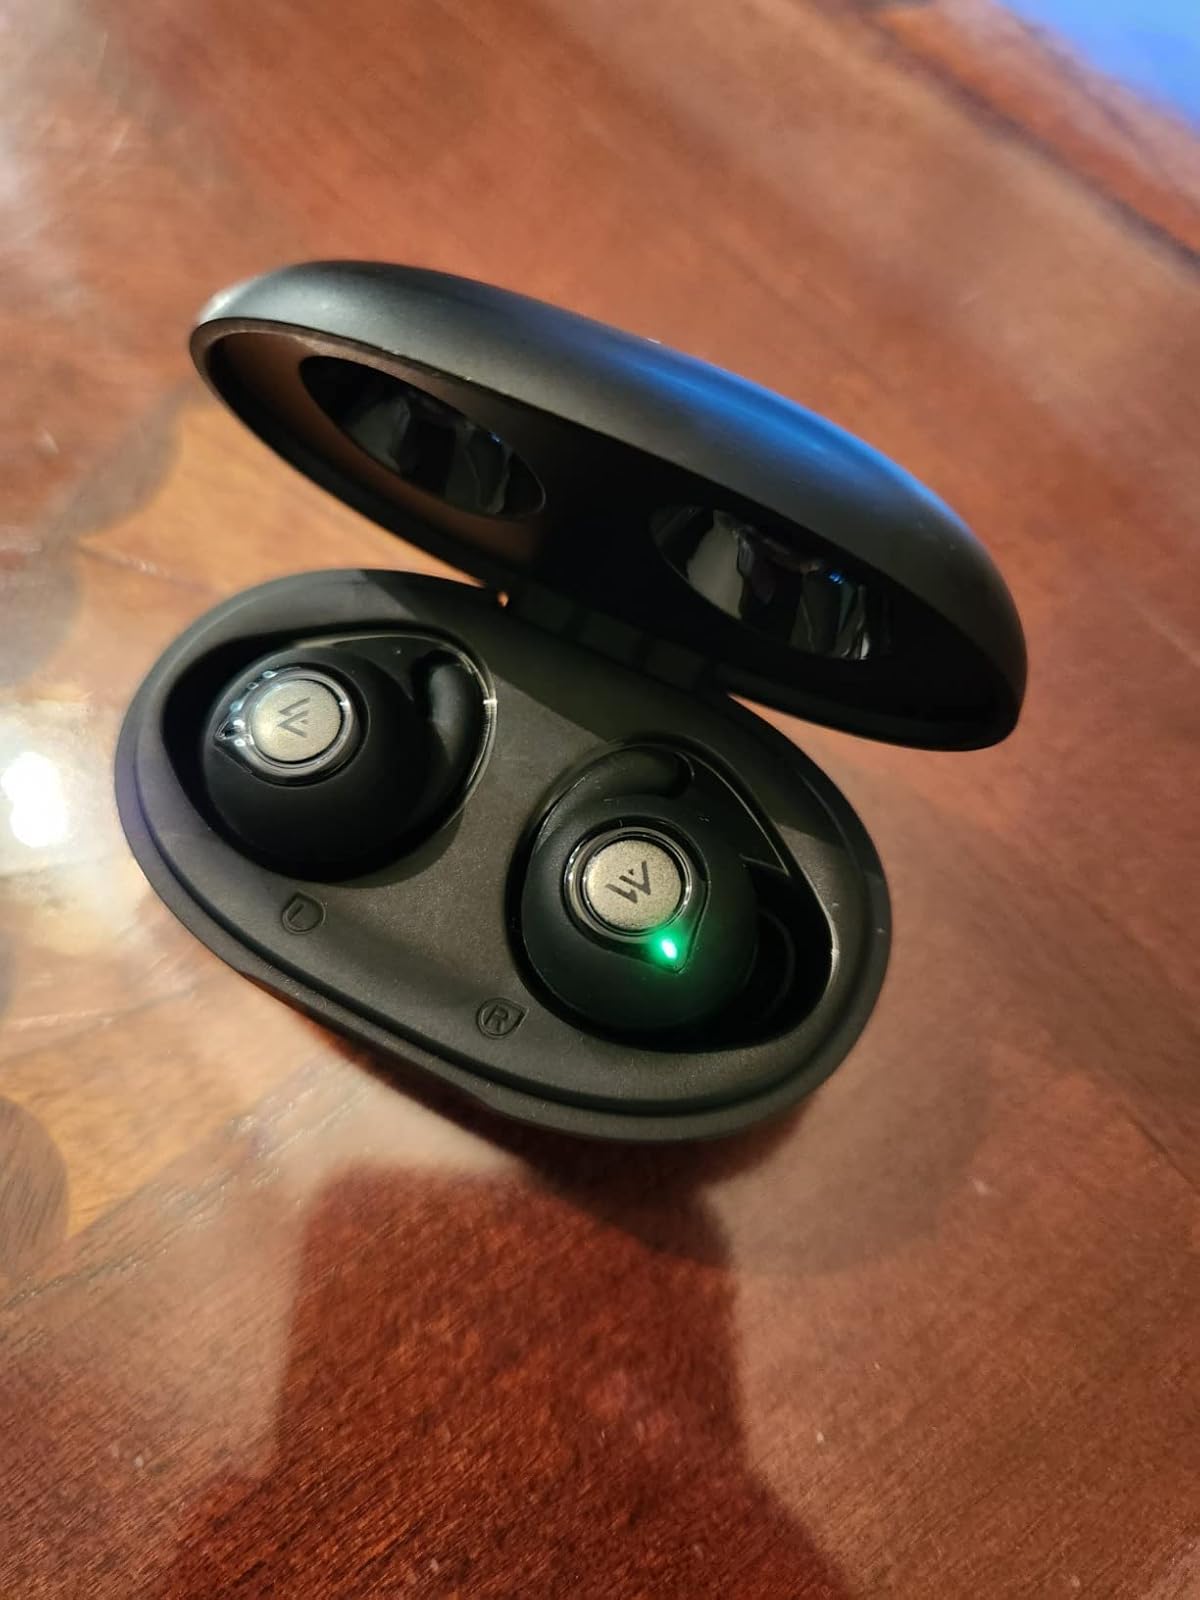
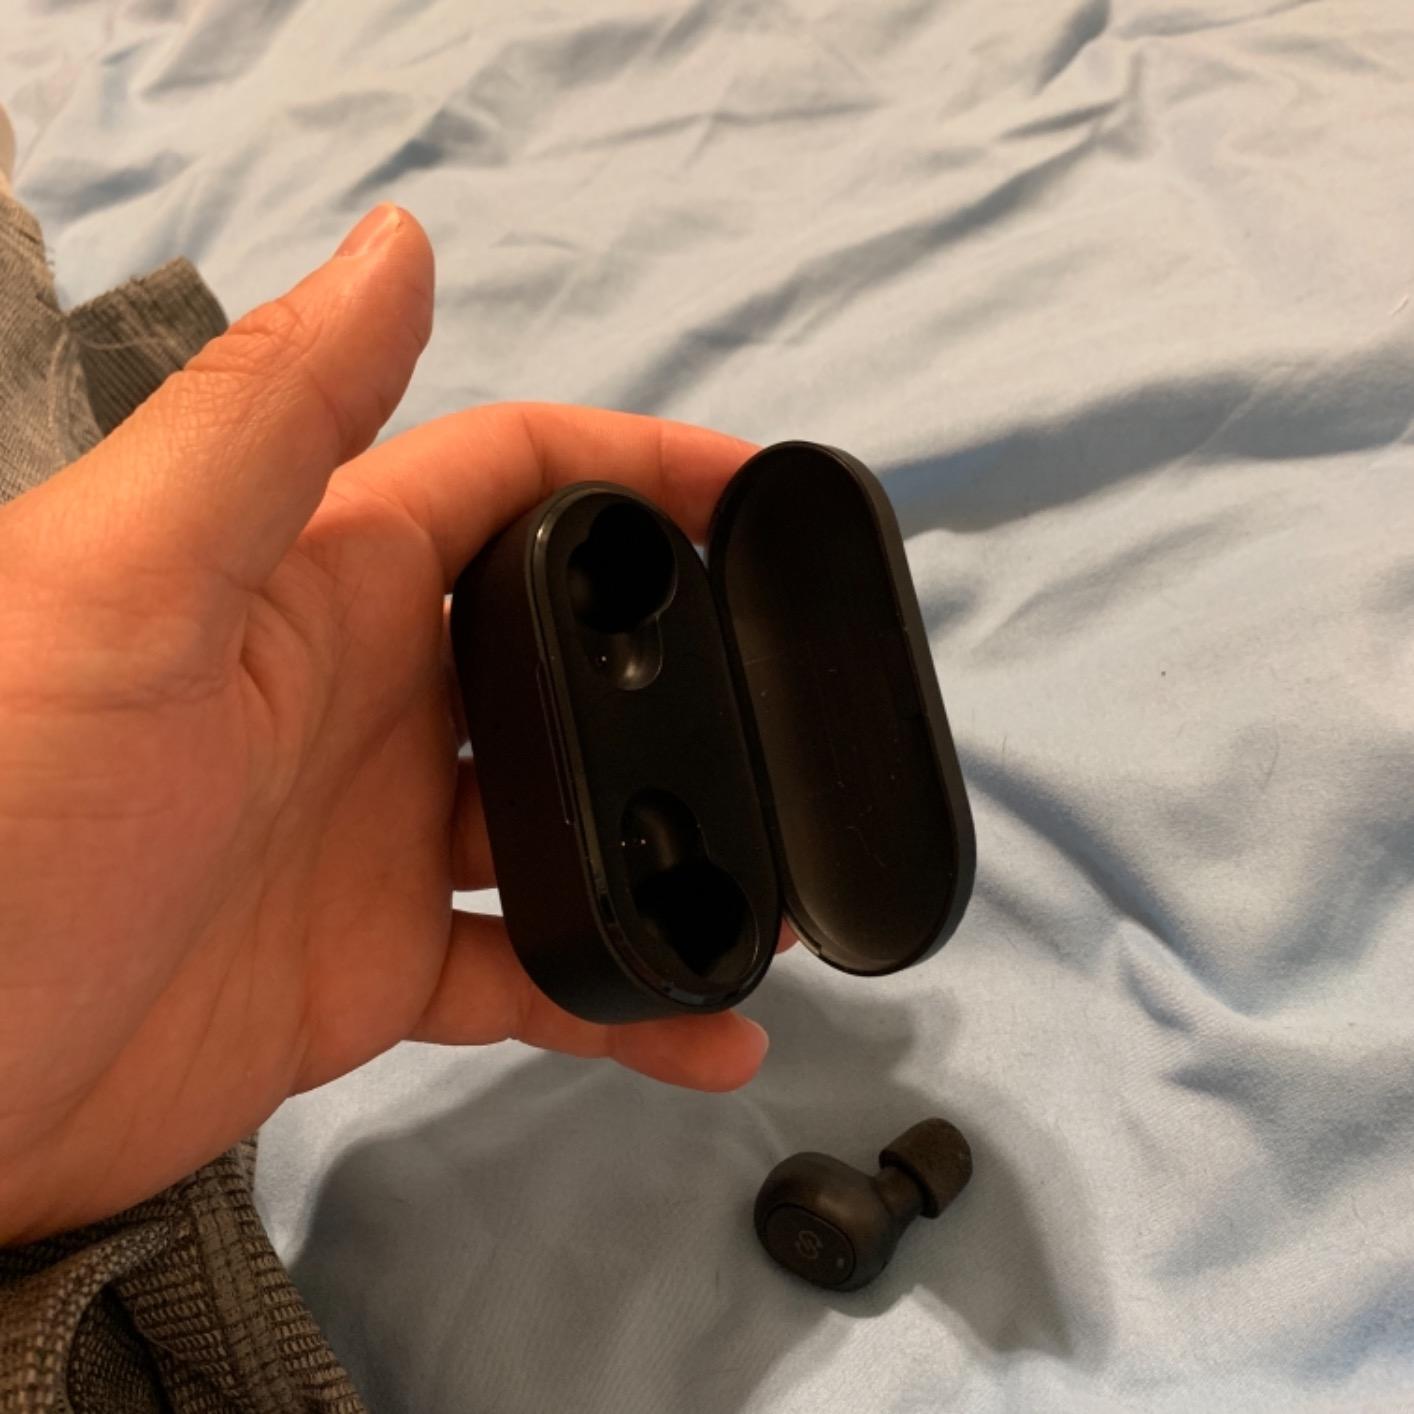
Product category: earbuds
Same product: no